TGV

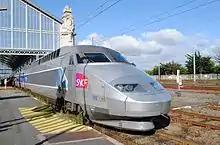
TGV Atlantique at La Rochelle station

The TGV (1981) was the world's second commercial and the fastest standard gauge high-speed train service, after Japan's Shinkansen, which connected Tokyo and Osaka from 1 October 1964. It was a commercial success.